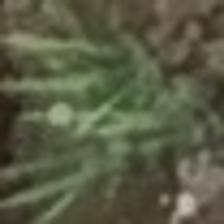
Label: clustered